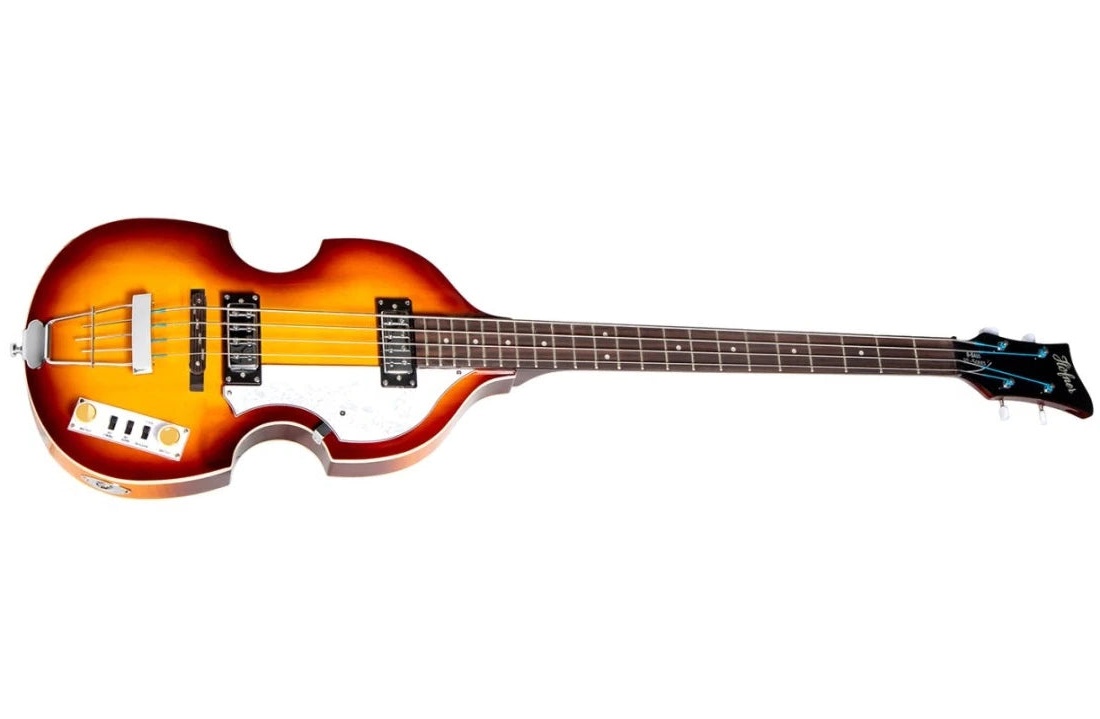
Hofner - Ignition Pro Violin Bass - Sunburst - IE-BB-PE-SB
The Ignition Pro Edition basses are based on the Hofner violin basses from the 1970s. In contrast to the Contemporary series, the Ignition basses have a hollow body. In addition to the classic control panel with Tea Cup knobs, they are equipped with a wooden bridge, a trapeze tailpiece and are fitted with Hofner flatwound strings for that unique 60s sound. Fully hollow this bass produces the distinctive Hofner deep and resonant bass tone so loved by musicians everywhere. Lightweight, it can be played easily for hours without breaking your back! Specifications Body Top: Spruce Back and Sides: Flame Maple Binding: White Neck Wood: Maple Construction: One Piece Headstock Shape: Ignition Violin/Club Bass Neck Joint: Hofner Violin/Club Bass Set Neck Joint At: 16th Fret Fingerboard: Thermo modified Jatoba Scale: 30"/76cm Nut Width: 42mm Nut Material: Plastic Number of Frets: 22 Bridge Material: Rosewood Bridge Type: Hofner Fretted Tuners: Single Nickel Tailpiece: Hofner Trapeze Nickel Pickguard: Pearloid plastic Pickup Neck: Hofner Ignition Staple Nickel Pickup Bridge: Hofner Ignition Staple Nickel Potentiometer Knobs: H909/15 Tea Cup knobs Strings: Hofner Round Wound
Brand: Hofner
Category: Arts & Entertainment > Hobbies & Creative Arts > Musical Instruments > String Instruments > Upright Basses > Bass Violins